Glass Spider Tour

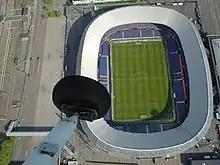
A modern aerial view of De Kuip, where Bowie opened the tour

The tour played at large-capacity venues, and in Europe the tour alternated between indoor and outdoor, open-field venues.